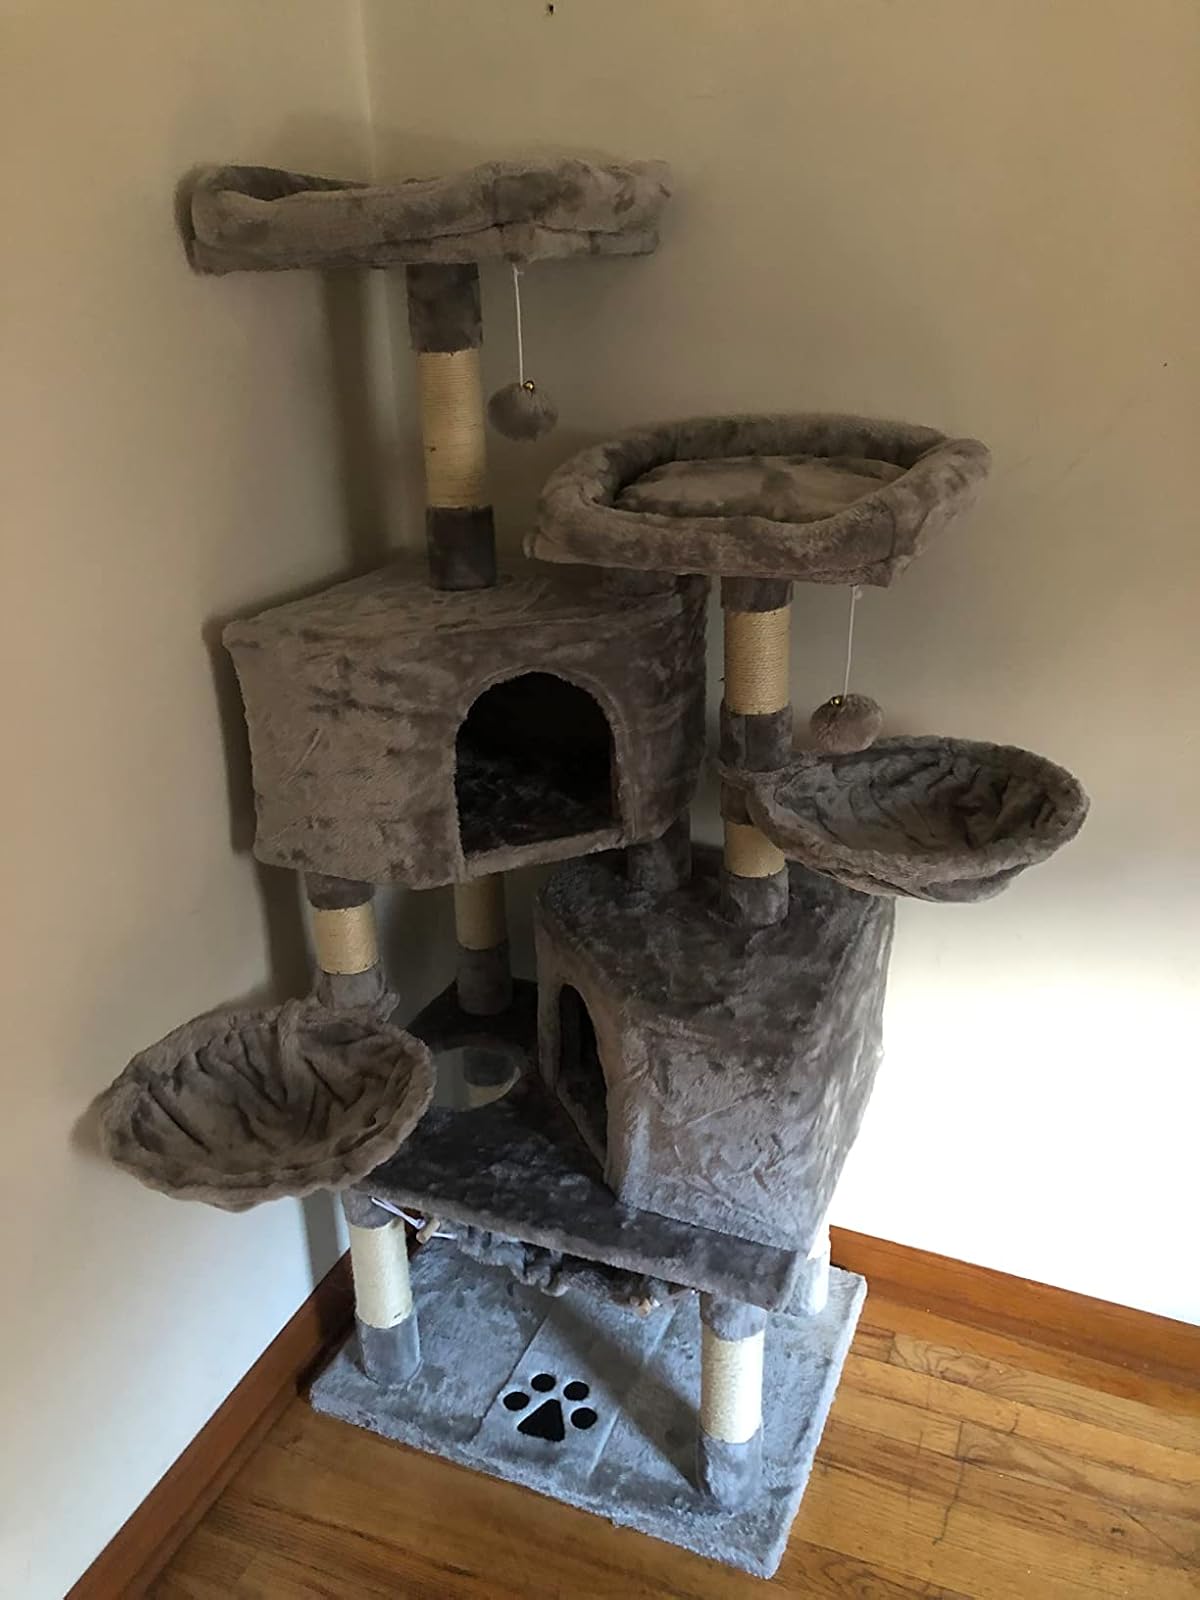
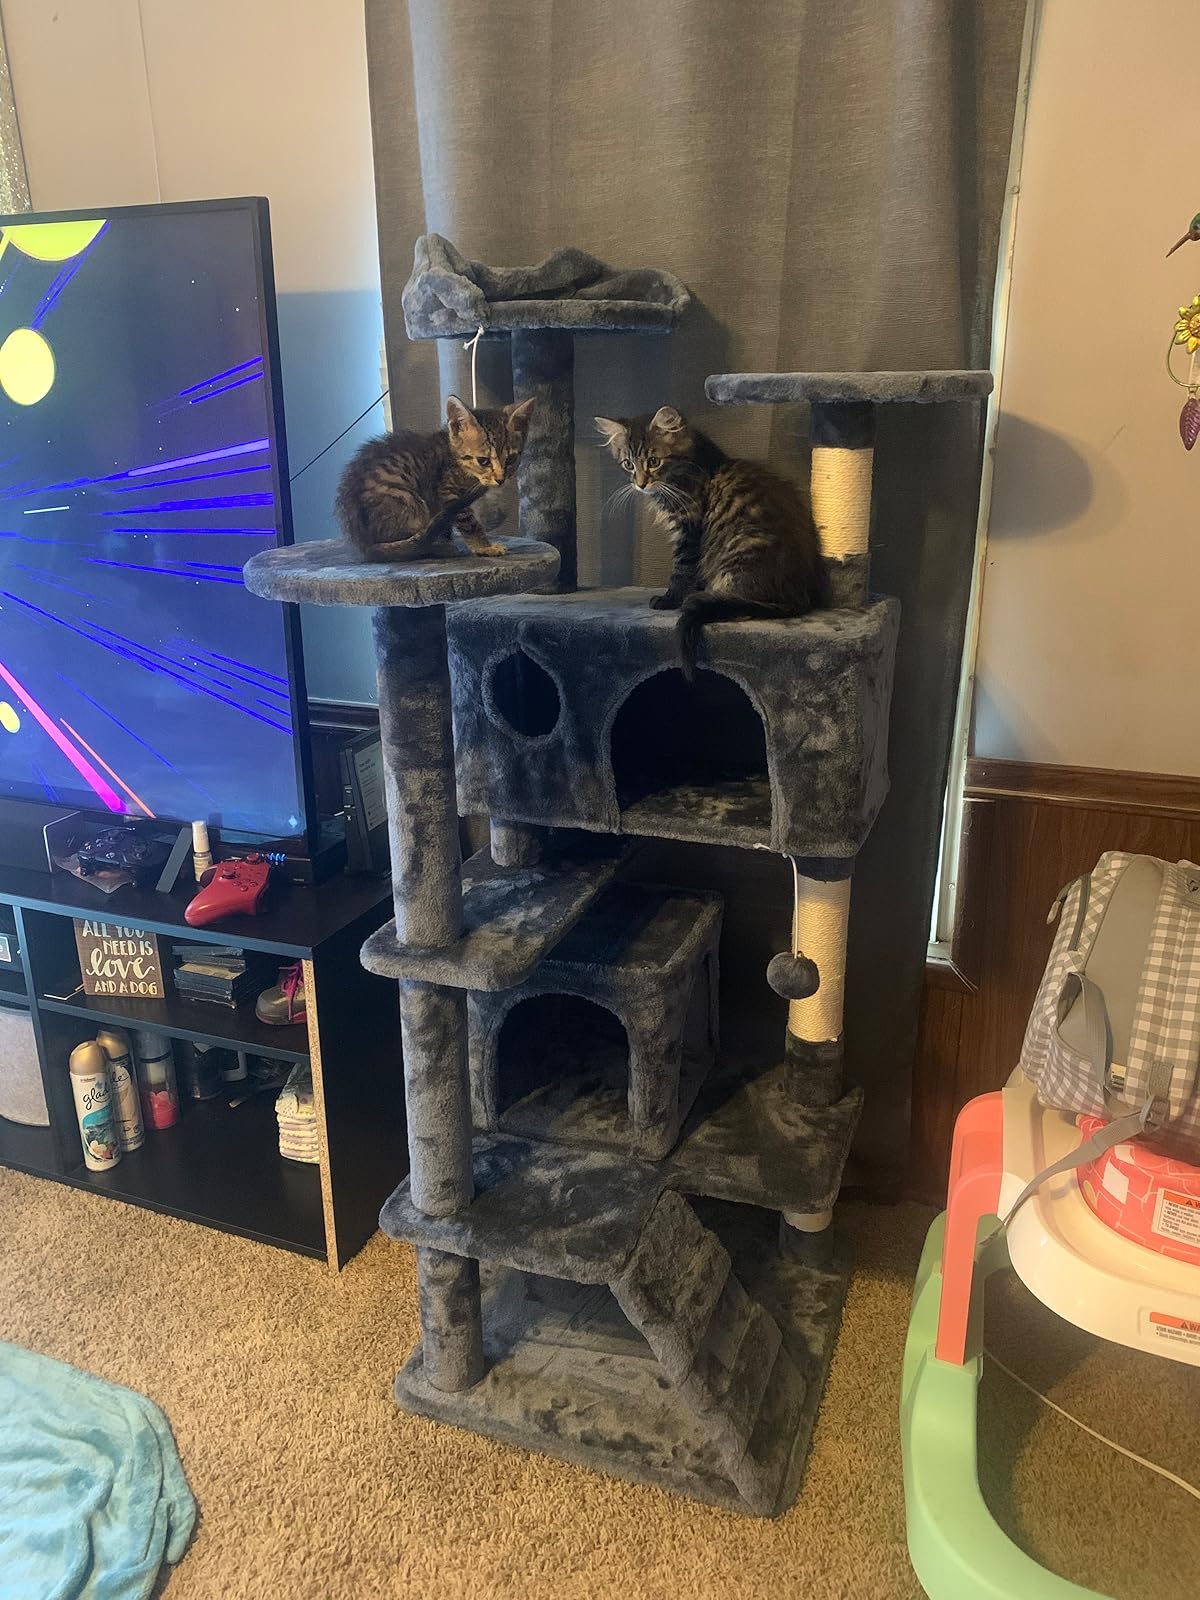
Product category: items_cat tree
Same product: no